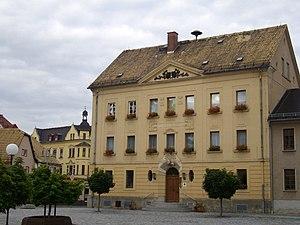
Gößnitz est une ville de l'est du land de Thuringe, située dans l'arrondissement du Pays-d'Altenbourg.